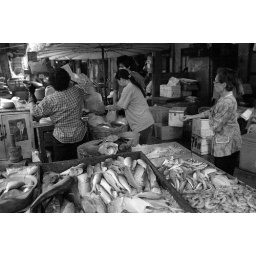
A fish market in Bangkok.